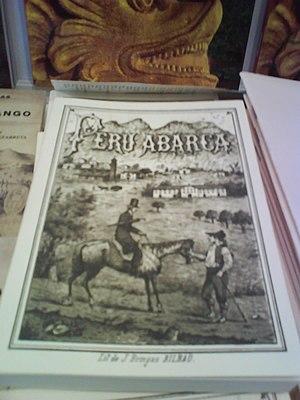
Peru Abarca - dont le titre complet est El doctor Peru Abarca, catedrático de la lengua bascongada en la Universidad de Basarte, o Diálogos entre un rústico solitario bascongado y un barbero callejero llamado Maisu Juan- est un roman en basque, œuvre majeure du prêtre et auteur basque Juan Antonio Moguel Urquiza. Il a été publié en 1881.